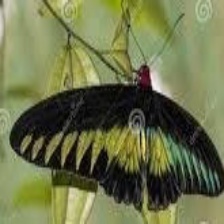
Species: BROOKES BIRDWING